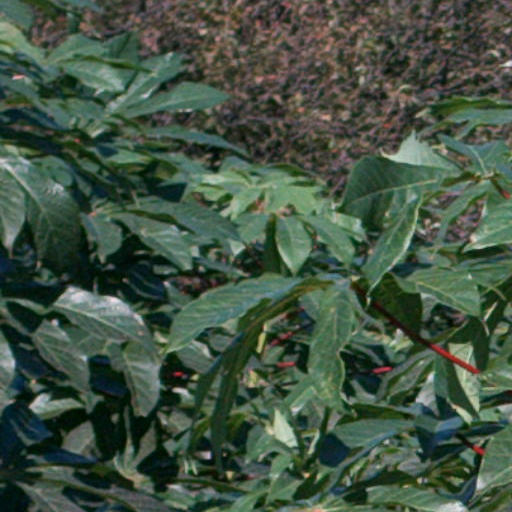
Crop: cassava